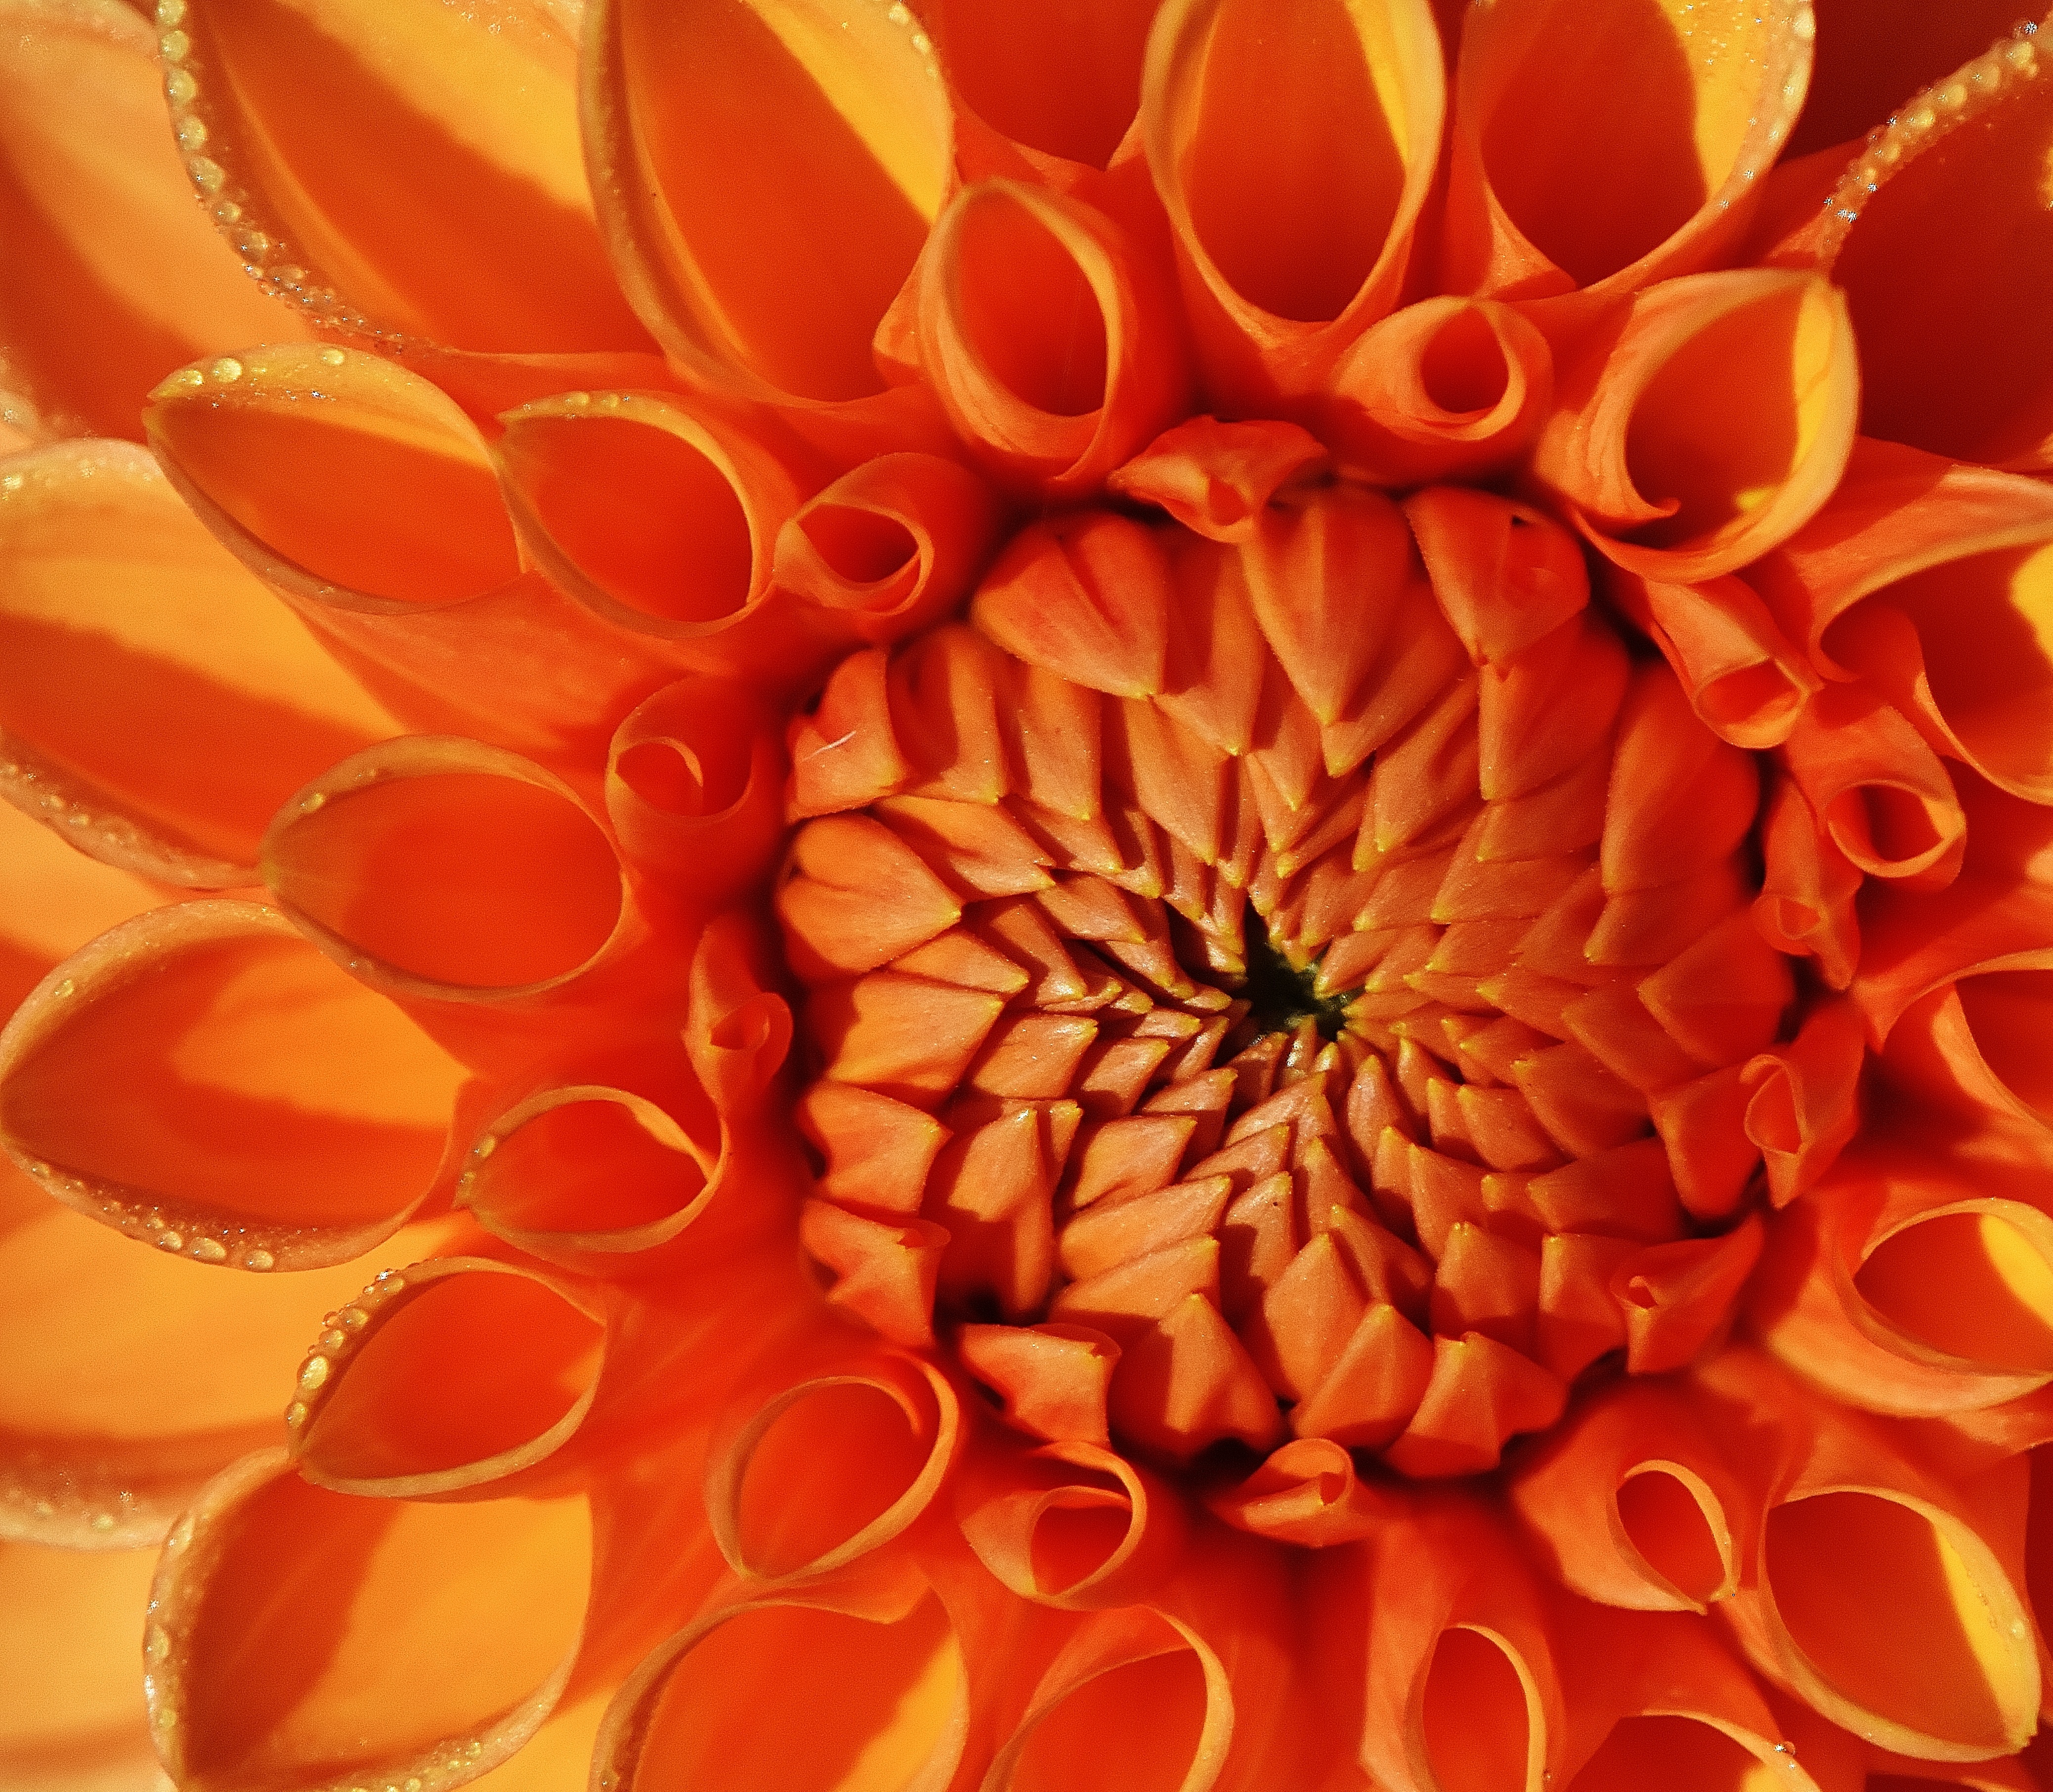
blossom, plant, flower, petal, bloom, orange, pattern, red, autumn, yellow, garden, flora, circle, close up, dahlia, asteraceae, gerbera, dahlias, flower garden, dahlia garden, macro photography, flowering plant, ornamental flower, daisy family, dalia, flower bouquet, land plant